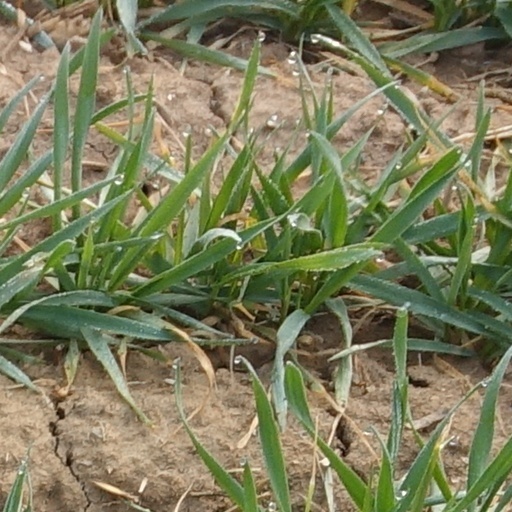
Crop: wheat